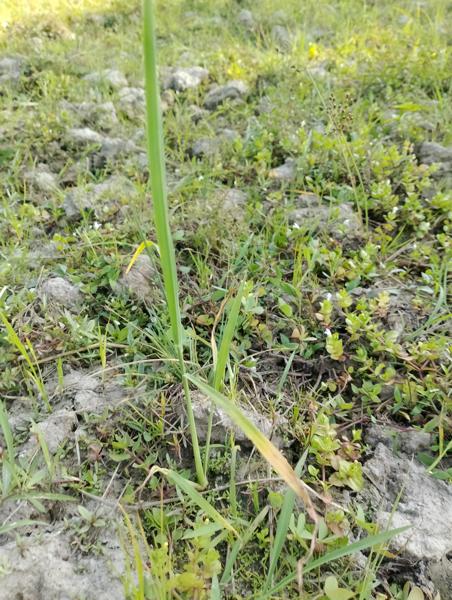
Weed species: Panicum repens